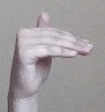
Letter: khaa